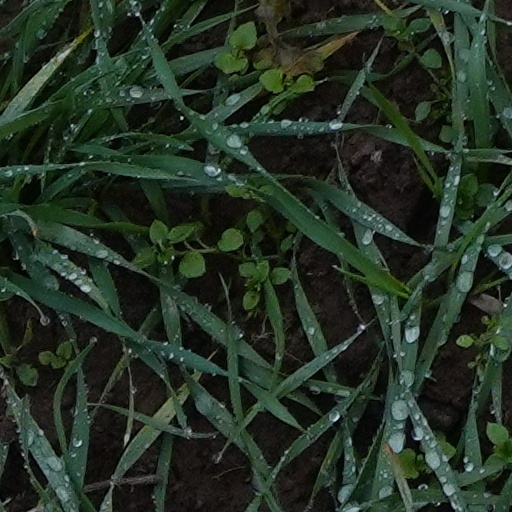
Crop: wheat